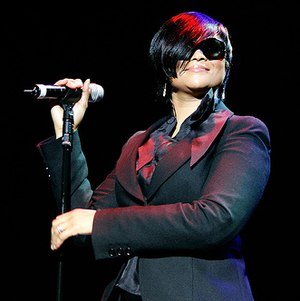
Gabrielle
Louise Gabrielle Bobb, bedre kendt som Gabrielle er en R&B/pop-sangerinde fra Storbritannien.